Islam Nusantara

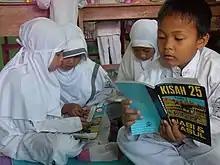
Boys and girls students are studying together in their classroom.

Examining the destruction of the war-torn Middle East; the Israeli–Palestinian conflict, Arab Spring, the Iraq War and the Syrian War, Indonesian moderate Islamic scholars noticed that some of these conflicts were having religious aspects, especially the problem of Islamic radicalism and extremism. Indonesia also has suffered several terrorist attacks that were launched by jihadist Islamist group such as Jamaah Islamiyah's attacks on Bali. The ultra conservative doctrine of Salafi and Wahhabi followed and promoted by the state of Saudi Arabia has dominated the global discourse of Islam for decades. The wary sentiments were aggravated further by the advent of ISIS in 2013 that performed abhorred war crimes in the name of Islam.